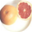
Label: orange